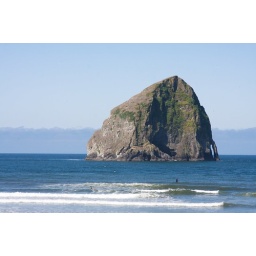
Off the coast of Pacific City.. if you look closely, you can see a surfer out in the water